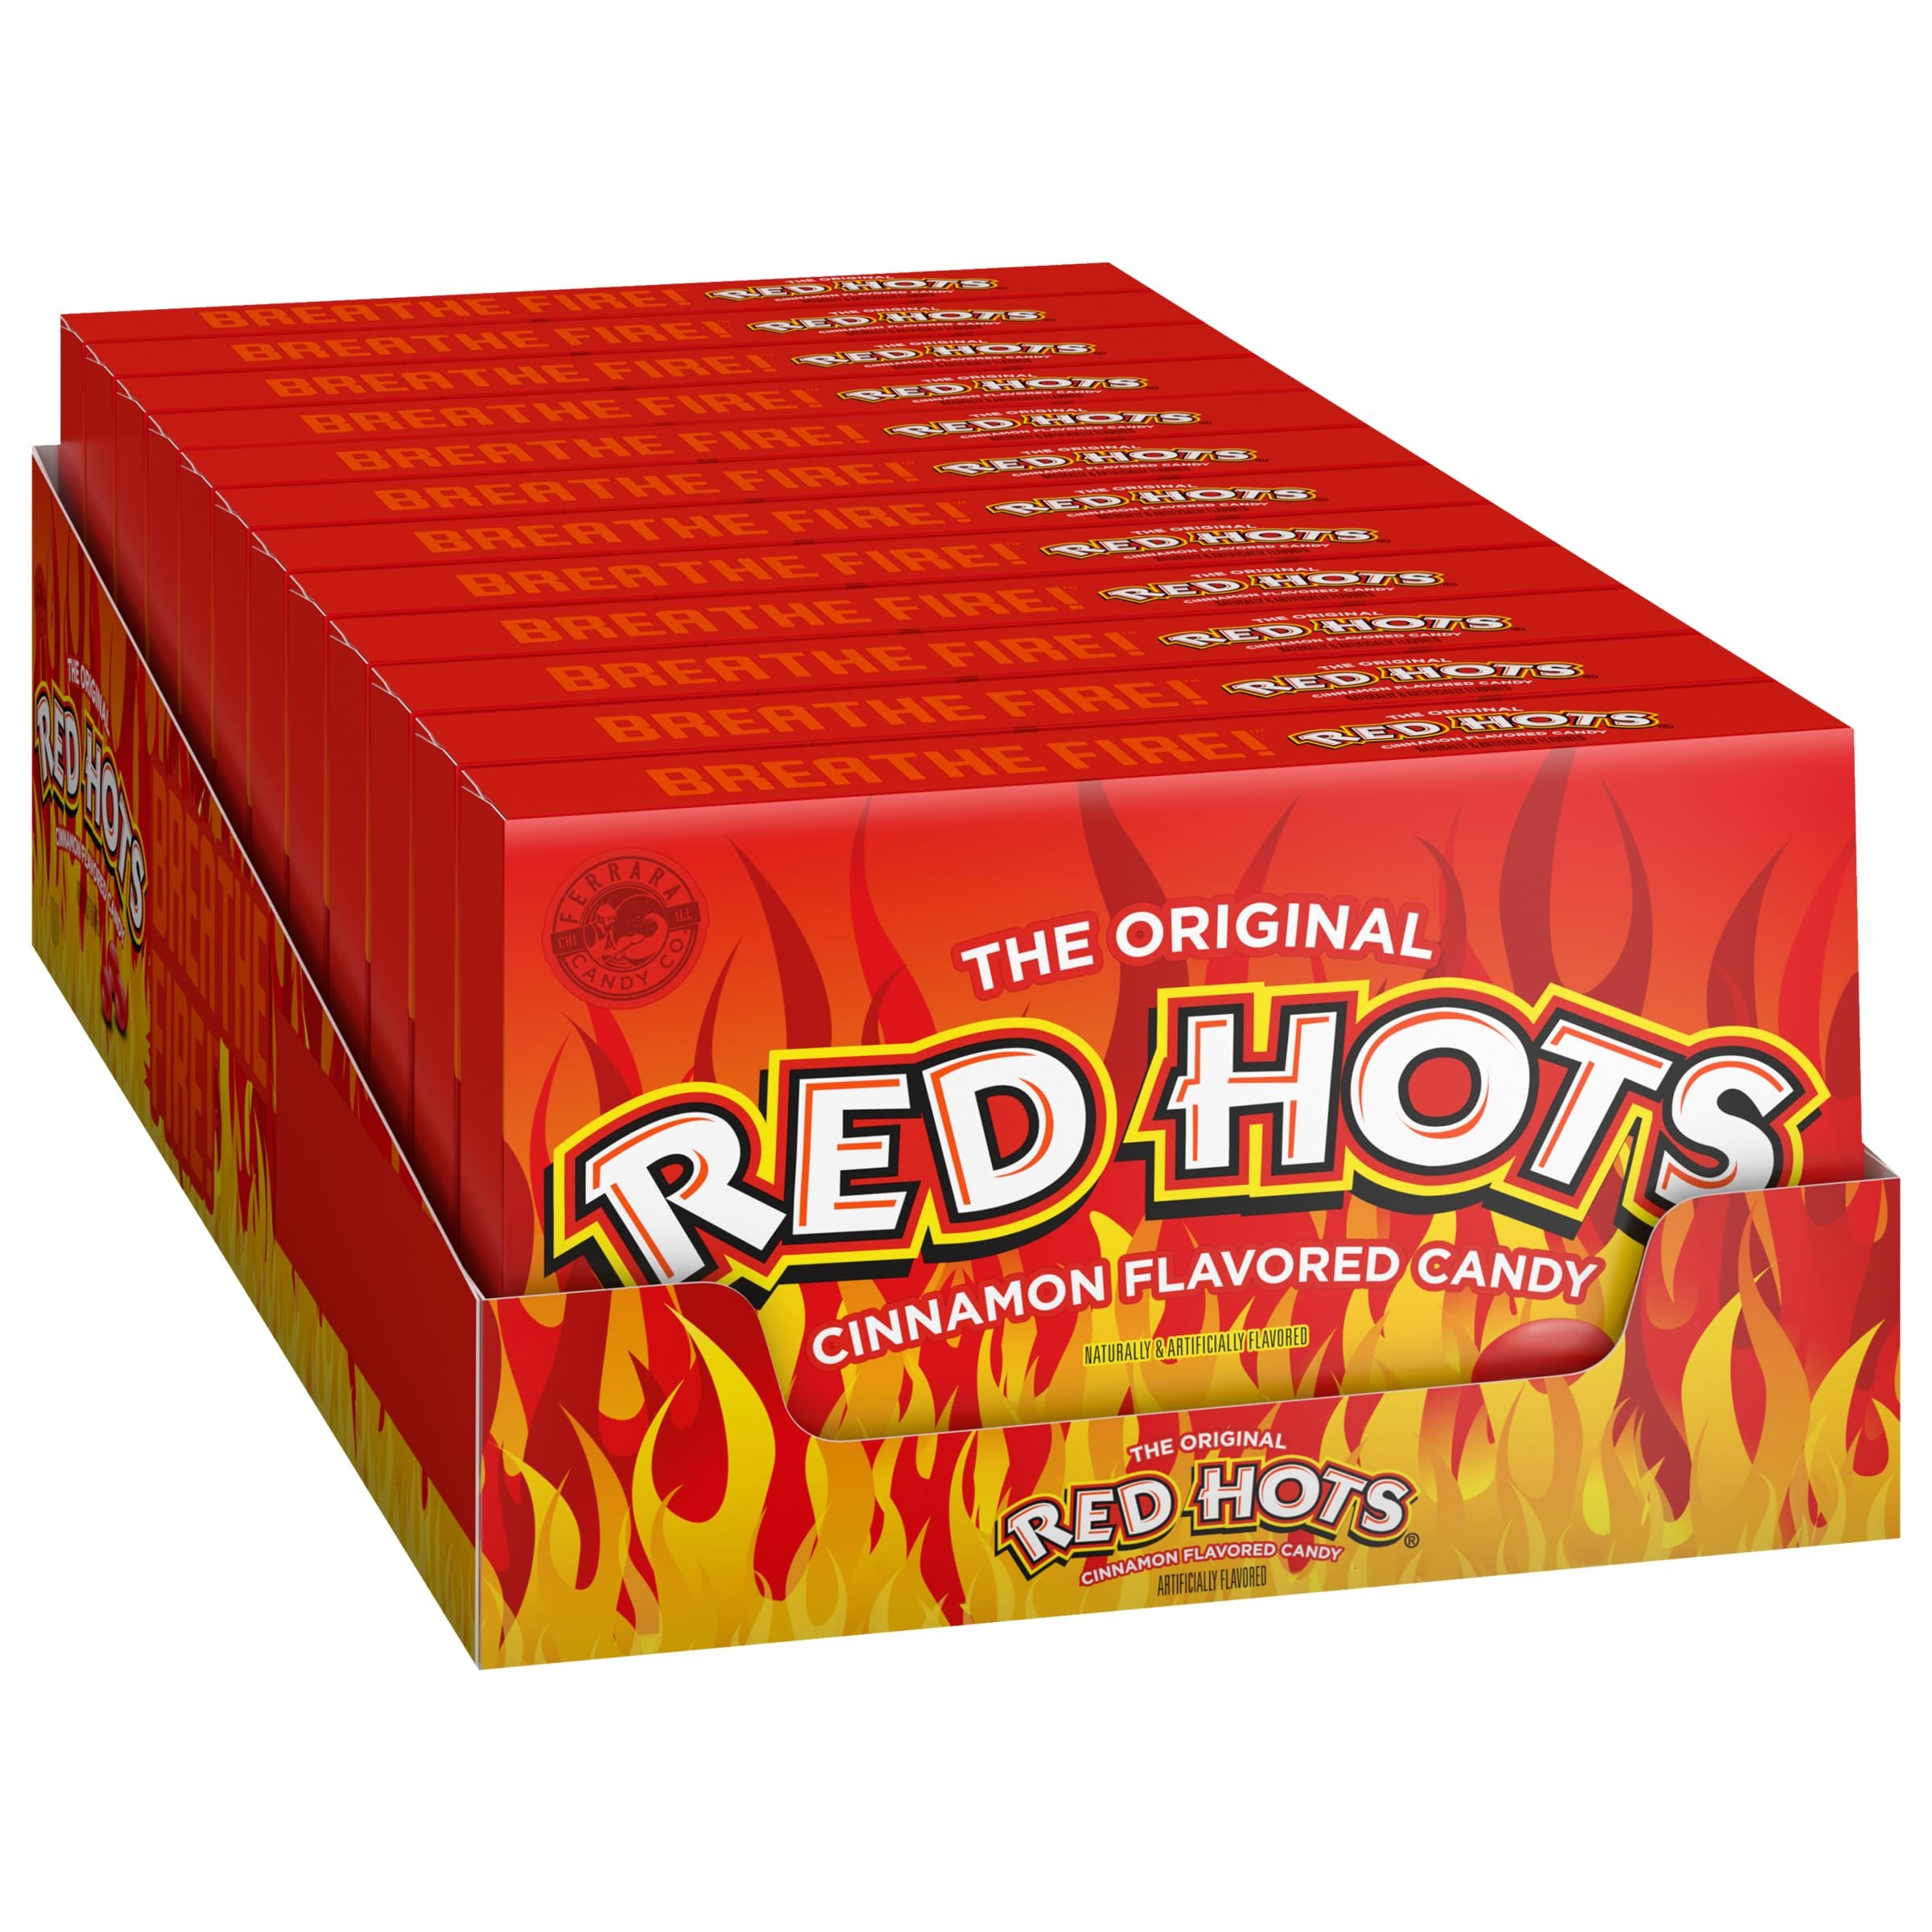
Item Name: Wonka Red Hots, Cinnamon Flavored Hard Candy, 5.5 Ounce Theater Candy Boxes (Pack of 12)
Bullet Point 1: CAN YOU HANDLE THE HEAT: Experience the powerful, spicy taste of cinnamon with Red Hots Cinnamon Candy. They're small but mighty.​
Bullet Point 2: MANY WAYS TO ENJOY: Whether you eat them by the handful or one by one, you can enjoy Red Hots your way. Get creative and spice up your life.​
Bullet Point 3: THEATRE BOX: These delicious, fiery red candies come packaged in a theatre box that's the perfect size to enjoy at the movies.​
Bullet Point 4: GREAT FOR ALL OCCASIONS: Whether you're filling Easter candy baskets, birthday swag bags, handing out candy to trick-or-treaters, or craving a spicy challenge, the Red Hot candy pack is sure to please.​
Bullet Point 5: A CLASSIC FAVORITE: The signature, fiery taste and crunchy bite of Hot Reds has been perfected in a cold-pan process over generations.​
Bullet Point 6: WHERE LEGENDS MEET NOVELTY: Crafting candy is our passion, and it shows. From the timeless icons that have captured hearts to scrumptious new Wonka flavors that push boundaries, we celebrate candy
Value: 5.5
Unit: Ounce

Price: 1.99